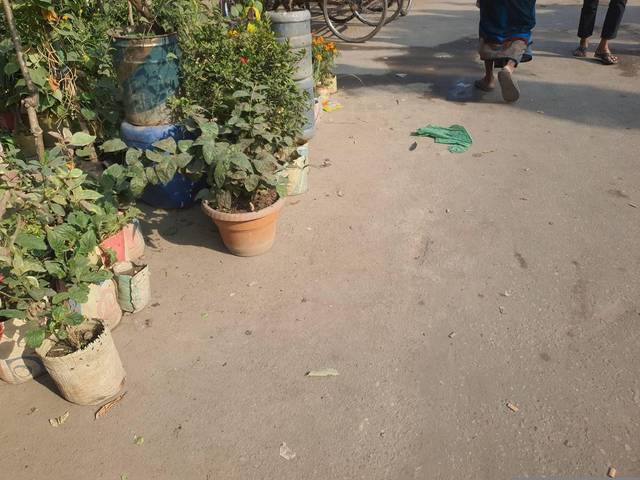
Region: Bangladesh
Coordinates: 23.734, 90.421